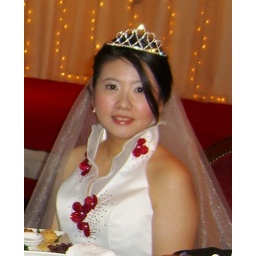
The bride in satin white haler neck wedding gown with cheerful red flower accent